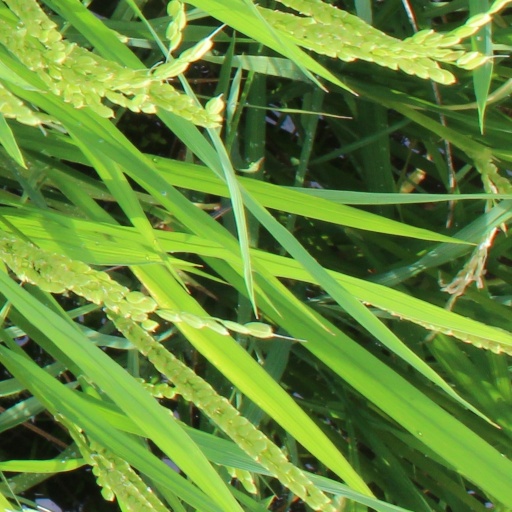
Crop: rice